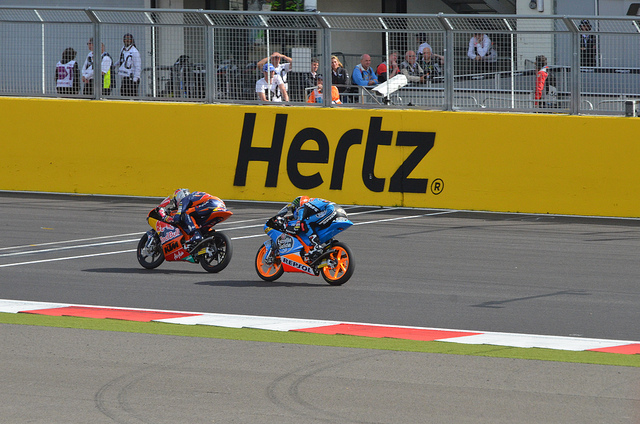
user: Given an image and a question. Answer the question in a short answer. Question: What racing series do these motorcycles particiapte in? Short Answer:
assistant: hertz